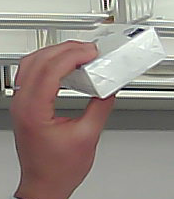
Product: dove_soap